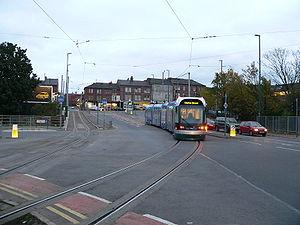
Un système d’électrification ferroviaire est l’ensemble des moyens mis en œuvre pour alimenter en énergie électrique les trains. Les trains sont alimentés en courant alternatif haute tension ou en courant continu. L’alimentation passe par un troisième rail ou une caténaire et le retour de courant se fait par les rails de la voie ou un quatrième rail dédié.